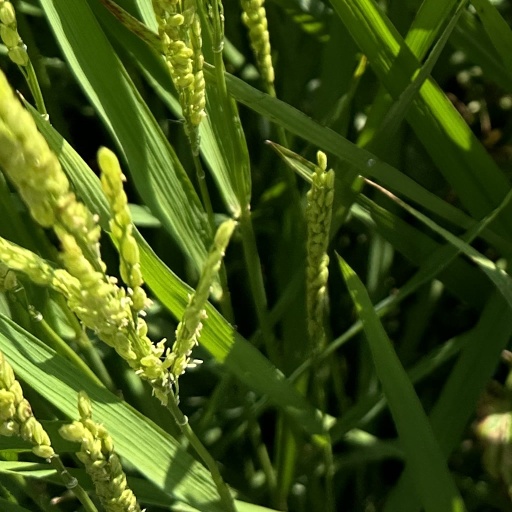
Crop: rice